Fire sprinkler system

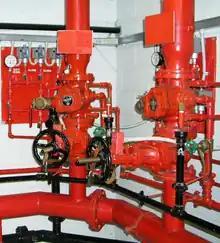
Fire sprinkler control valve assembly

Wet pipe sprinkler systems are installed more often than other types of fire sprinkler systems. They also are the most reliable, because they are simple, with the only operating components being the automatic sprinklers and (commonly, but not always) the automatic alarm check valve. An automatic water supply provides water under pressure to the system piping.